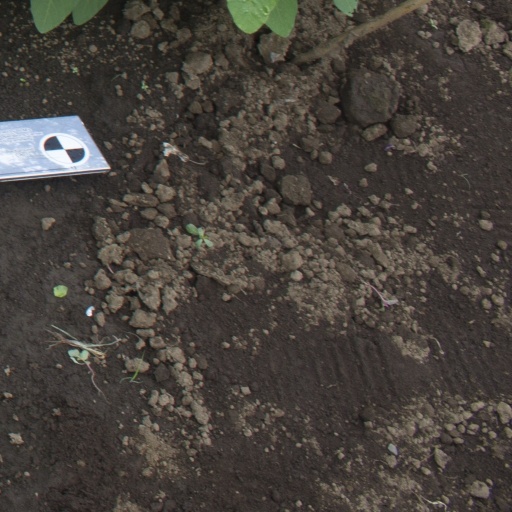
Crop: soybean